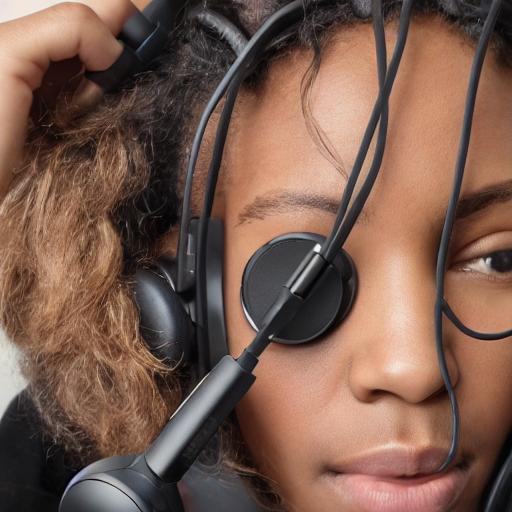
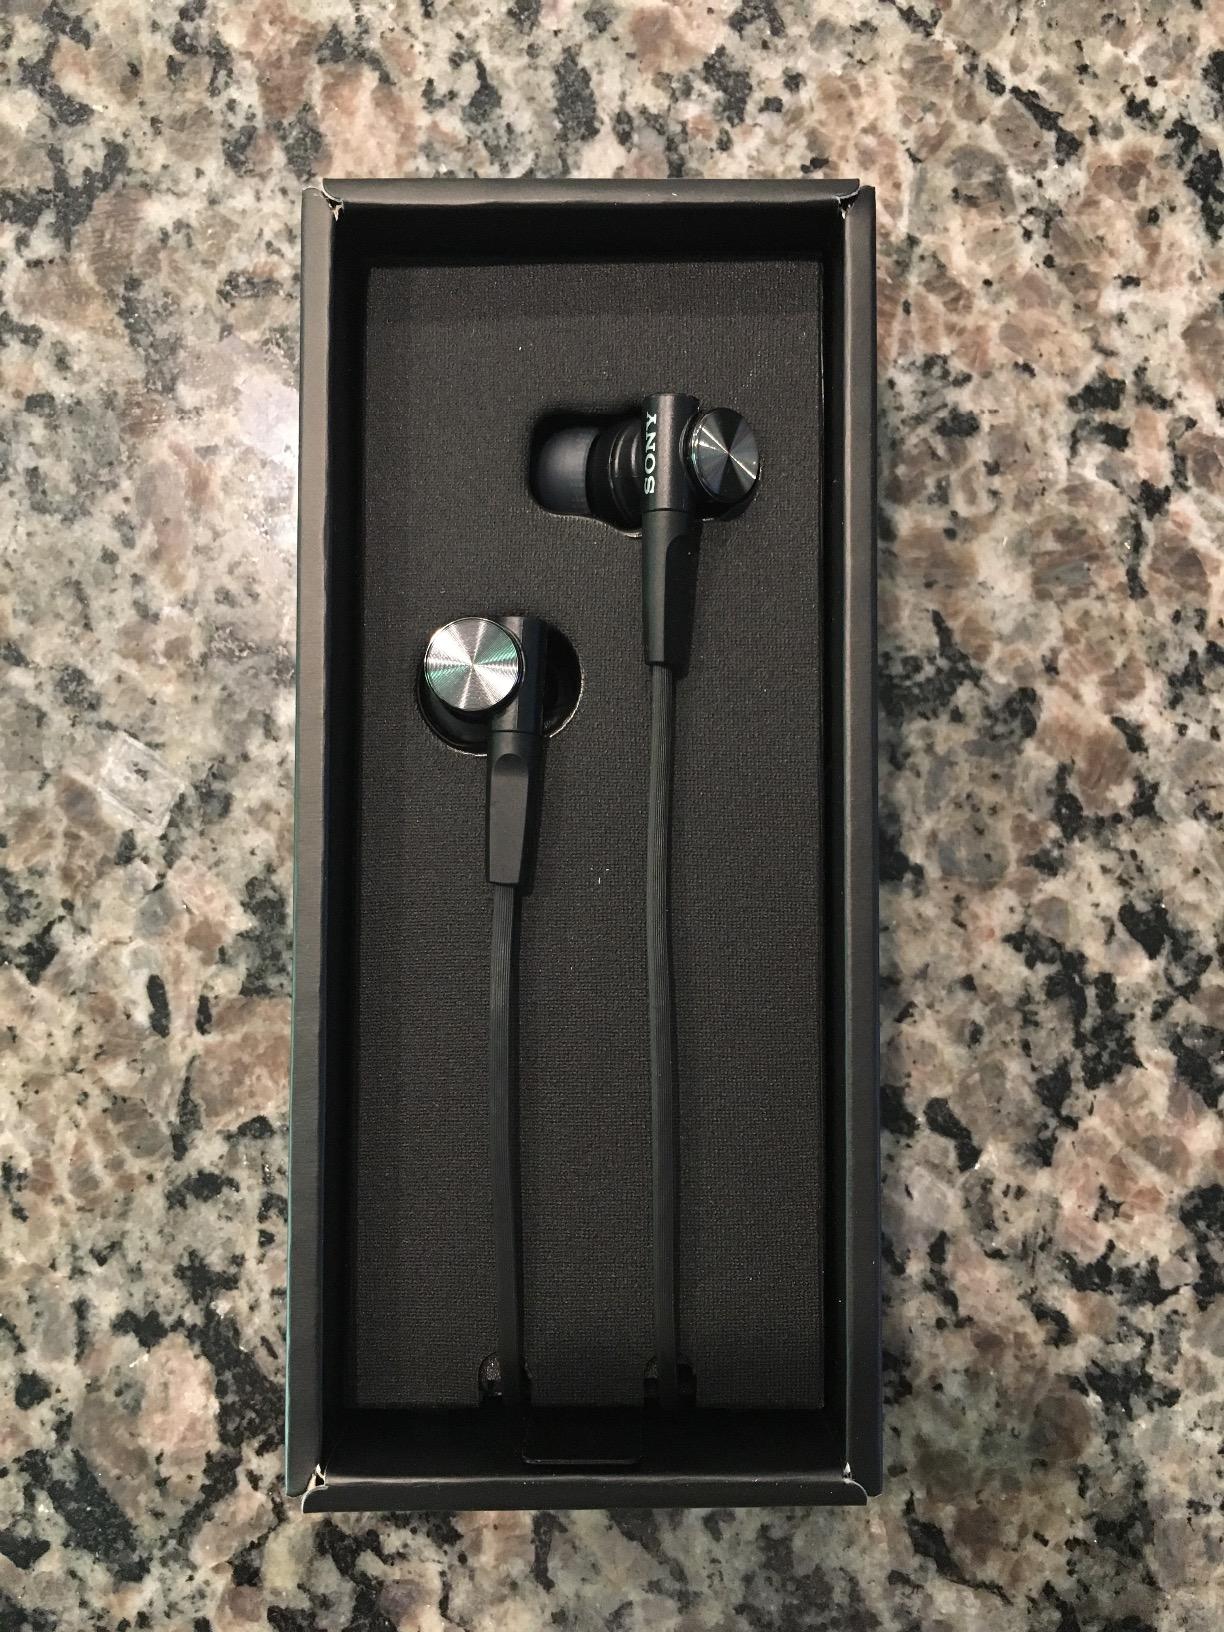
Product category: headphones
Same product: no